Henry Kiddle

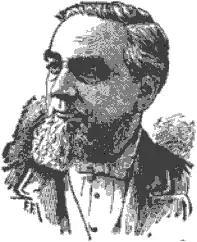

Henry Kiddle (January 15, 1824 – September 25, 1891) was a United States educator who had an interest in spiritualism.